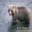
Label: bear